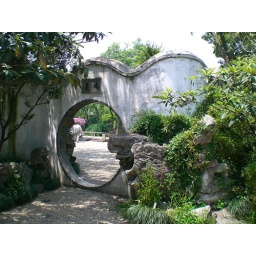
One day I hope to have a round wall like this in my house garden.